List of Mikoyan MiG-29 operators

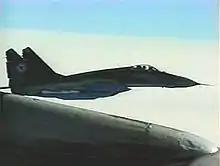
A North Korean MiG-29S, 2003

Myanmar had 31 MiG-29s in service as of 2022 with 26 of them are MiG-29SM/SEs (9.13M and 9.13) and 5 MiG-29UBs (9.51 trainer version).